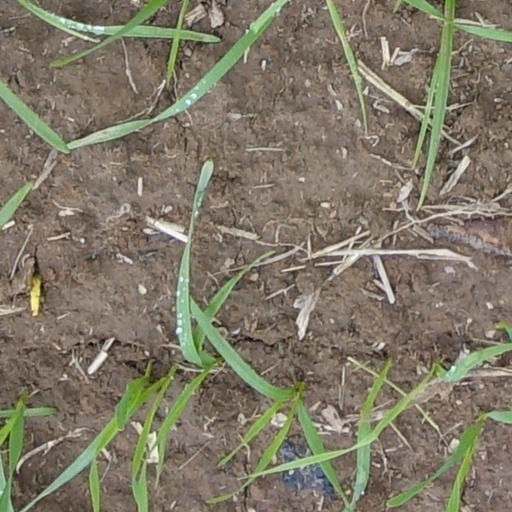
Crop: wheat